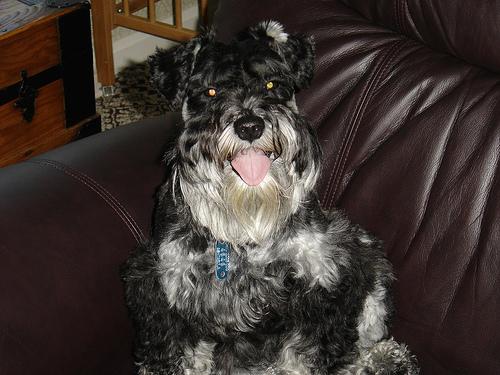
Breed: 2342-n000102-miniature_schnauzer